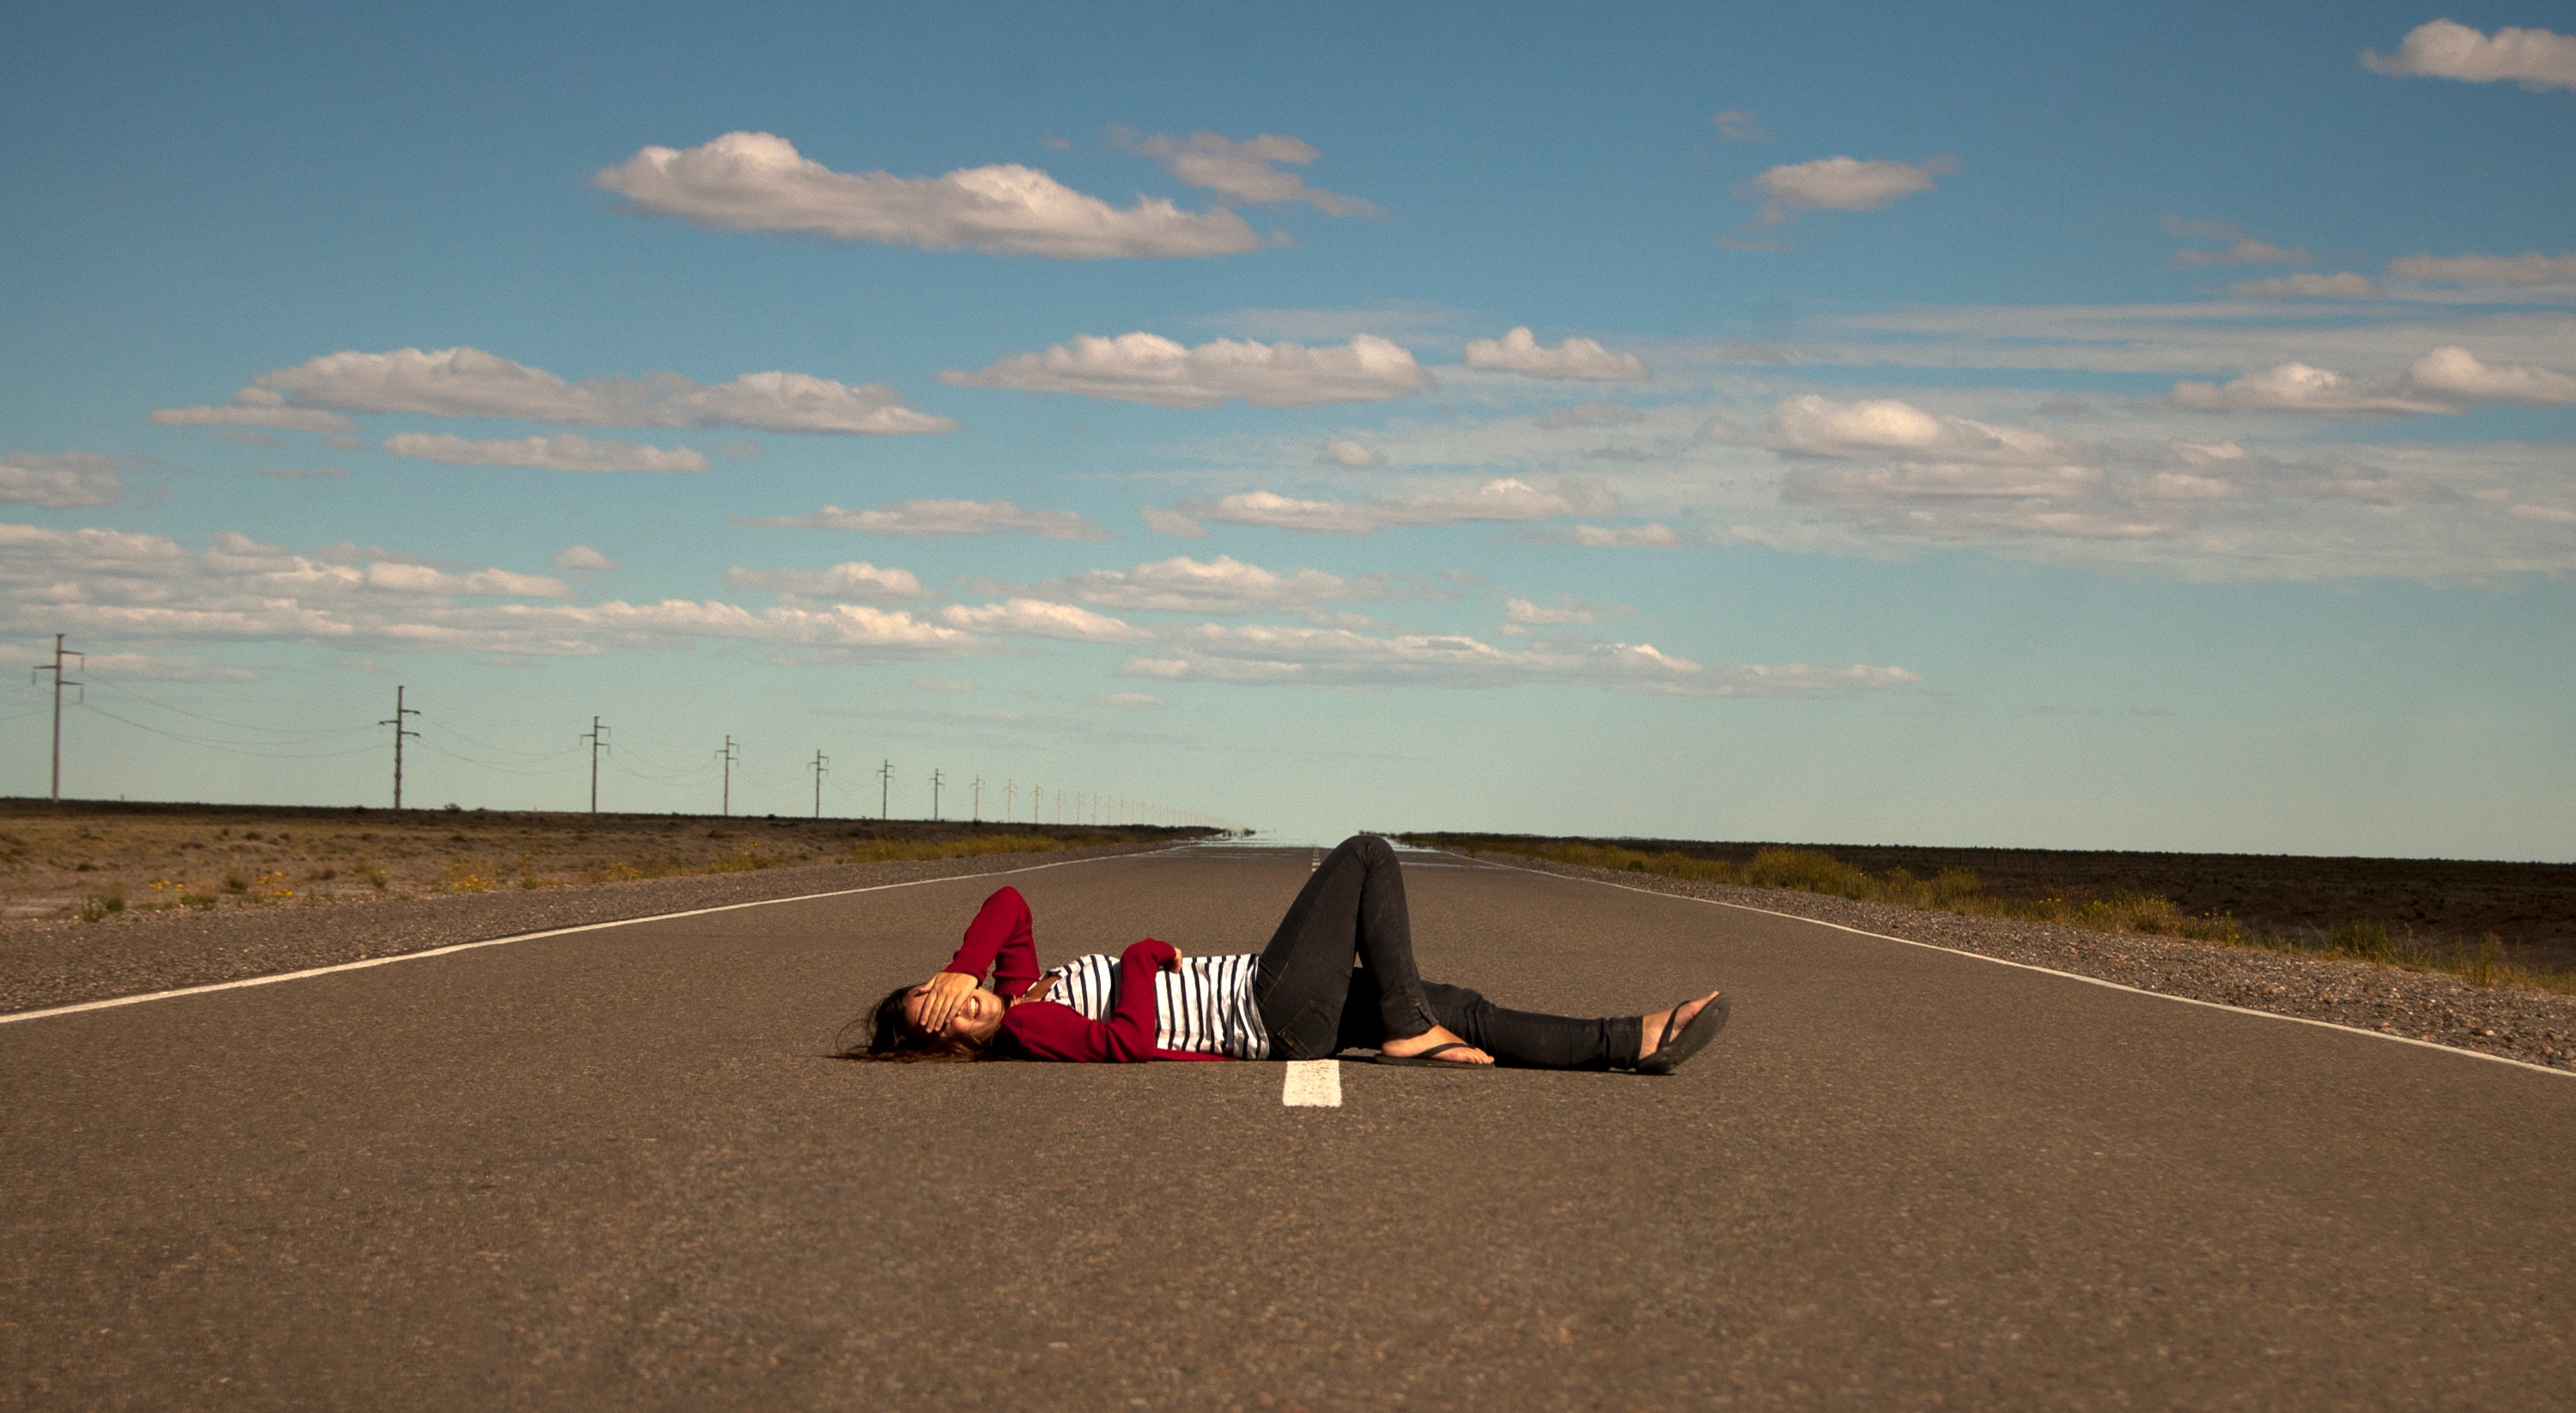
beach, sea, coast, sand, horizon, cloud, sunset, morning, wind, vehicle, flight, road trip, atmosphere of earth